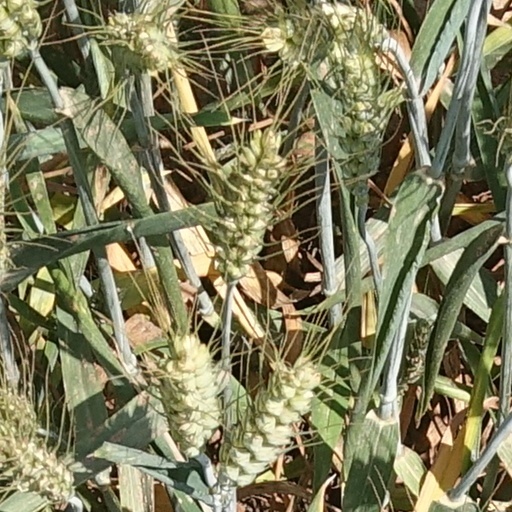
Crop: wheat